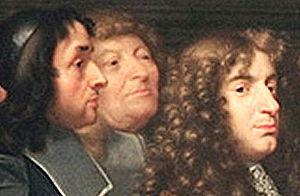
Portraits probables de Picard , La Hire, G.-D. Cassini
Les premiers étalons de longueur connus remontent à l'âge du bronze. La métrologie connait un tournant majeur avec la révolution scientifique qui débute avec les travaux de Nicolas Copernic en 1543. Des mesures de plus en plus précises sont nécessaires et les scientifiques cherchent à s'affranchir des étalons métalliques dont la longueur varie avec la température. Afin de faciliter leurs calculs, ils préfèrent également le système décimal aux différents systèmes complexes de subdivision en usage à l'époque. Au XVIIᵉ siècle, de nombreux scientifiques envisagent la longueur du pendule battant la seconde comme étalon de longueur. Le mot mètre est né de cette première définition et vient de l'italien « metro cattolico » signifiant en français « mesure universelle ». Cette définition est abandonnée lorsqu'il apparaît que la longueur du pendule change avec la pesanteur qui varie en fonction de la latitude du lieu en raison de la rotation de la Terre sur elle-même. De plus, il s'avère que l'étude des variations de la longueur du pendule constitue un moyen complémentaire aux mesures d'arcs méridiens pour déterminer la figure de la Terre.
Jean Picard, dit l'abbé Picard, né le 21 juillet 1620 à La Flèche et mort le 12 octobre 1682 à Paris, est un géodésien et un astronome français.